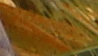
Label: Wheat___Brown_Rust